Filippo Juvarra

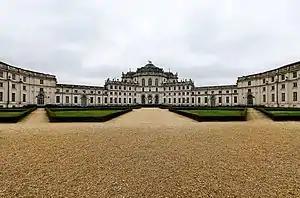
Palace of Stupinigi.

The Palace of Stupinigi (1729–1731) was built to be the royal hunting lodge some 6 miles outside of Turin, the huge layout and highly decorated interiors made this palace a grand setting for summer retreats. The massive oval central pavilion, topped by a bronze stag, fronted with large arched windows, and extending into angled wings, is the mixture of classicism and whimsy that describes the ornamented delights of Italian Rococo. Juvarra fulfilled the needs of his patron for classical grandeur, but with the baroque urge to decorate, to construct buildings as if they were made with curling ribbons. The pavilion interior, highly decorated with stucco and gilded details, fulfils the expectations further. Juvarra also received a commission to restore and refurbish the massive palace complex of the Savoy monarchy at Venaria Reale, called the Reggia di Venaria Reale, and its church of Sant’Uberto. The latter, in its unfinished state, sports eclectic influences, with an octagonal dome and embracing wings arching outward.